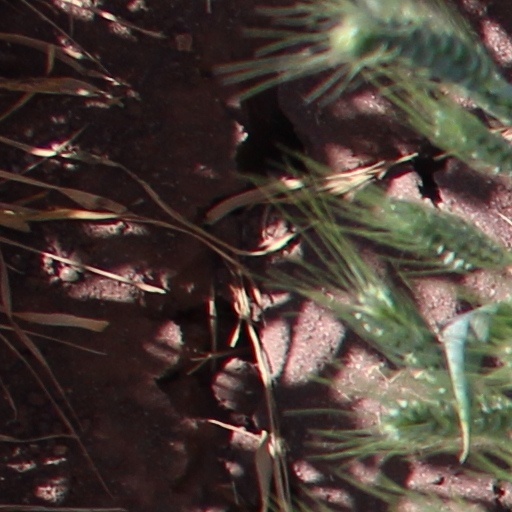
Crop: wheat